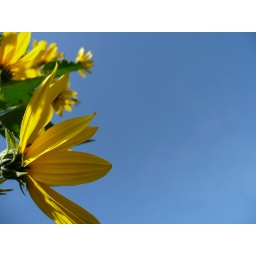
Yellow flowers against sky